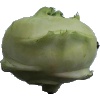
Label: Kohlrabi 1